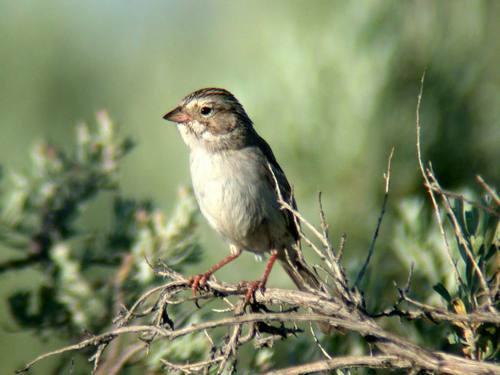
A photo of a brewer sparrow